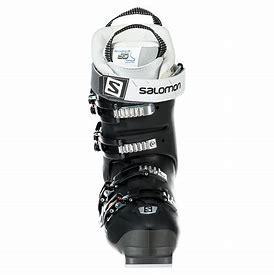
Brand: Salomon
Model: 100